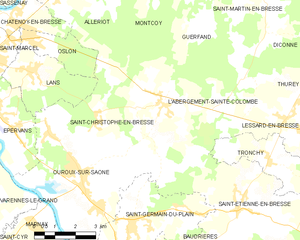
Carte des communes françaises